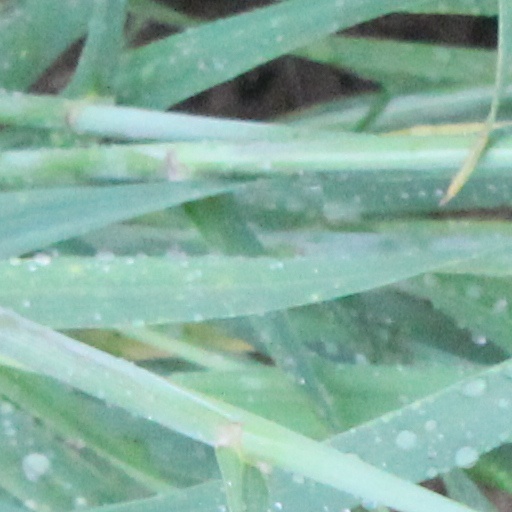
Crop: wheat